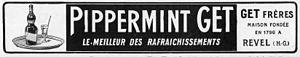
Réclame pour le Pippermint_Get en 1924
Get 27 est une marque de liqueur française à la menthe appartenant à Bacardí-Martini. La société productrice a été créée à la fin du XVIIIᵉ siècle à Revel et commercialise également le Get 31.